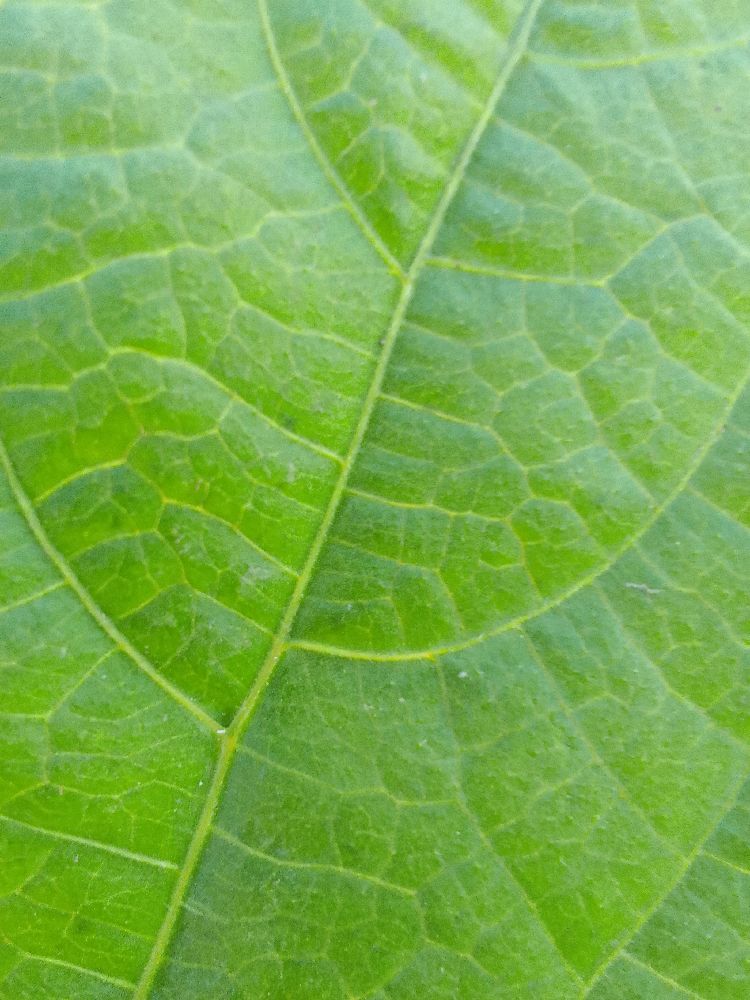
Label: healthy